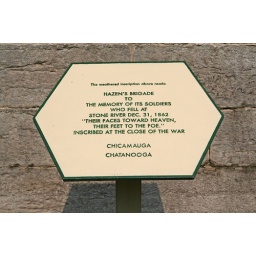
The inscription on the monument is difficult to read, this sign is posted in front of the monument.